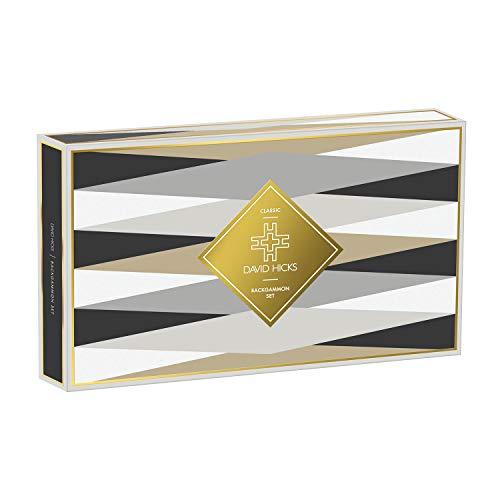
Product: Galison David Hicks Backgammon Set
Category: Toys & Games | Games & Accessories | Board Games
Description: Gorgeous David hicks backgammon set includes 1 game board, 30 painted wood playing pieces, 4 die, and 1 doubling cube.
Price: $24.22
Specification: ProductDimensions:15x9x1.5inches|ItemWeight:1.6pounds|ShippingWeight:1.6pounds(Viewshippingratesandpolicies)|ASIN:0735360588|Itemmodelnumber:9780735360587|Manufacturerrecommendedage:8yearsandup